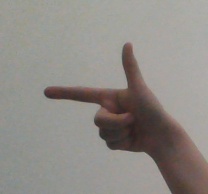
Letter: yaa